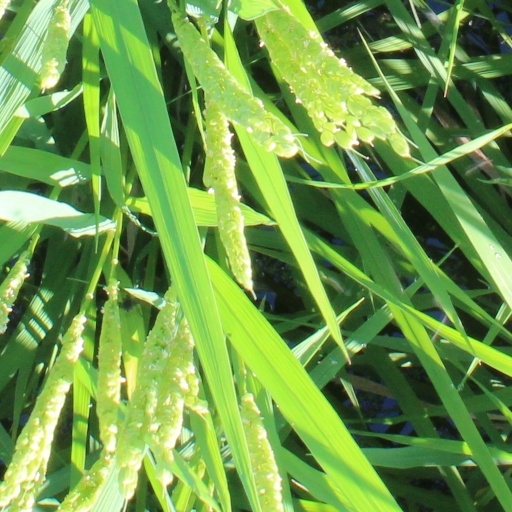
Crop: rice